Tri-Rail

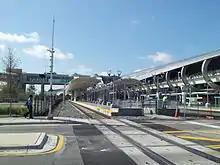
Miami Intermodal Center opened in April 2015. It is the largest station in Florida, serving Tri-Rail, Metrorail, and buses.

In April 2015, the Miami Airport station opened at the Miami Intermodal Center, once again connecting Tri-Rail directly with the Miami International Airport for the first time since the original Miami Airport station closed in 2011. This new station has connections to MIA Mover (providing a direct link to the airport), Metrorail, Metrobus and Greyhound. After extensive delays, Amtrak has yet to move its operations from its current station. This new station was under construction since 2009, with a September 2011 closure of the original Miami Airport station to allow for construction of the new station.